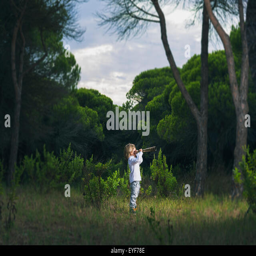
a young boy looks through a telescope standing in the grass